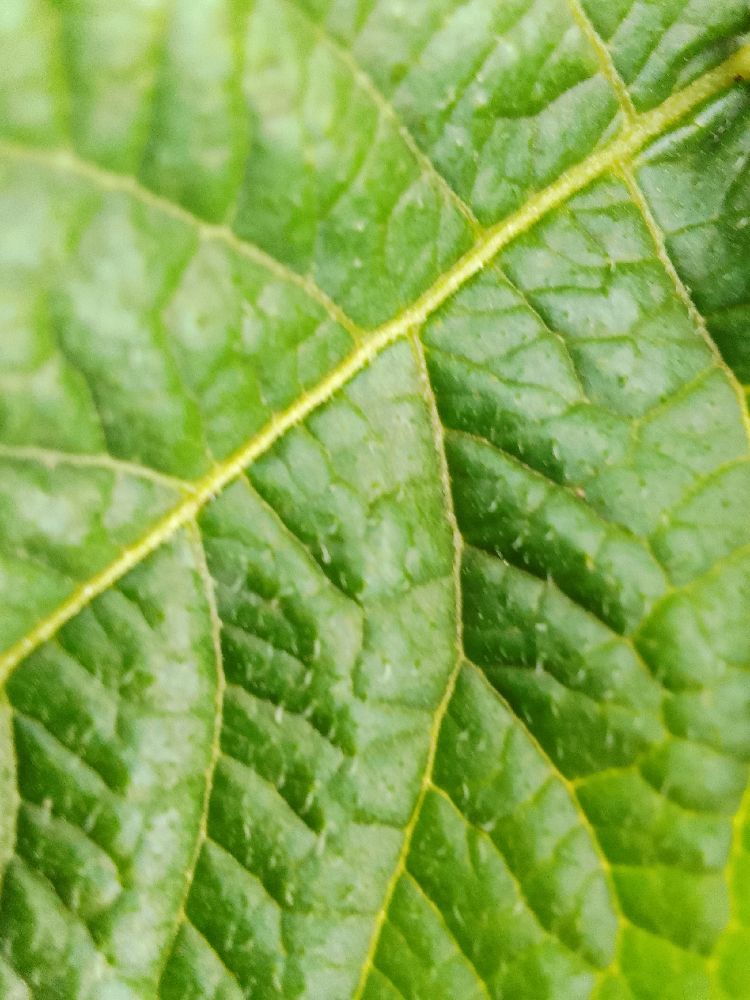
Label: Healthy